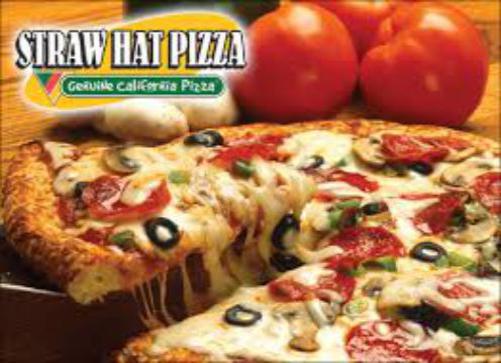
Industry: Food